List of birds of Georgia (U.S. state)

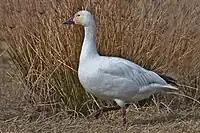
Snow goose

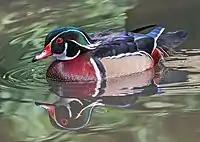
Wood duck

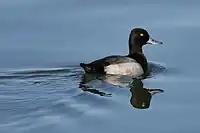
Lesser scaup

The family Anatidae includes the ducks and most duck-like waterfowl, such as geese and swans. These are birds that are adapted for an aquatic existence with webbed feet, bills that are flattened to a greater or lesser extent, and feathers that are excellent at shedding water due to special oils. Forty-one species of Anatidae have been recorded in Georgia.